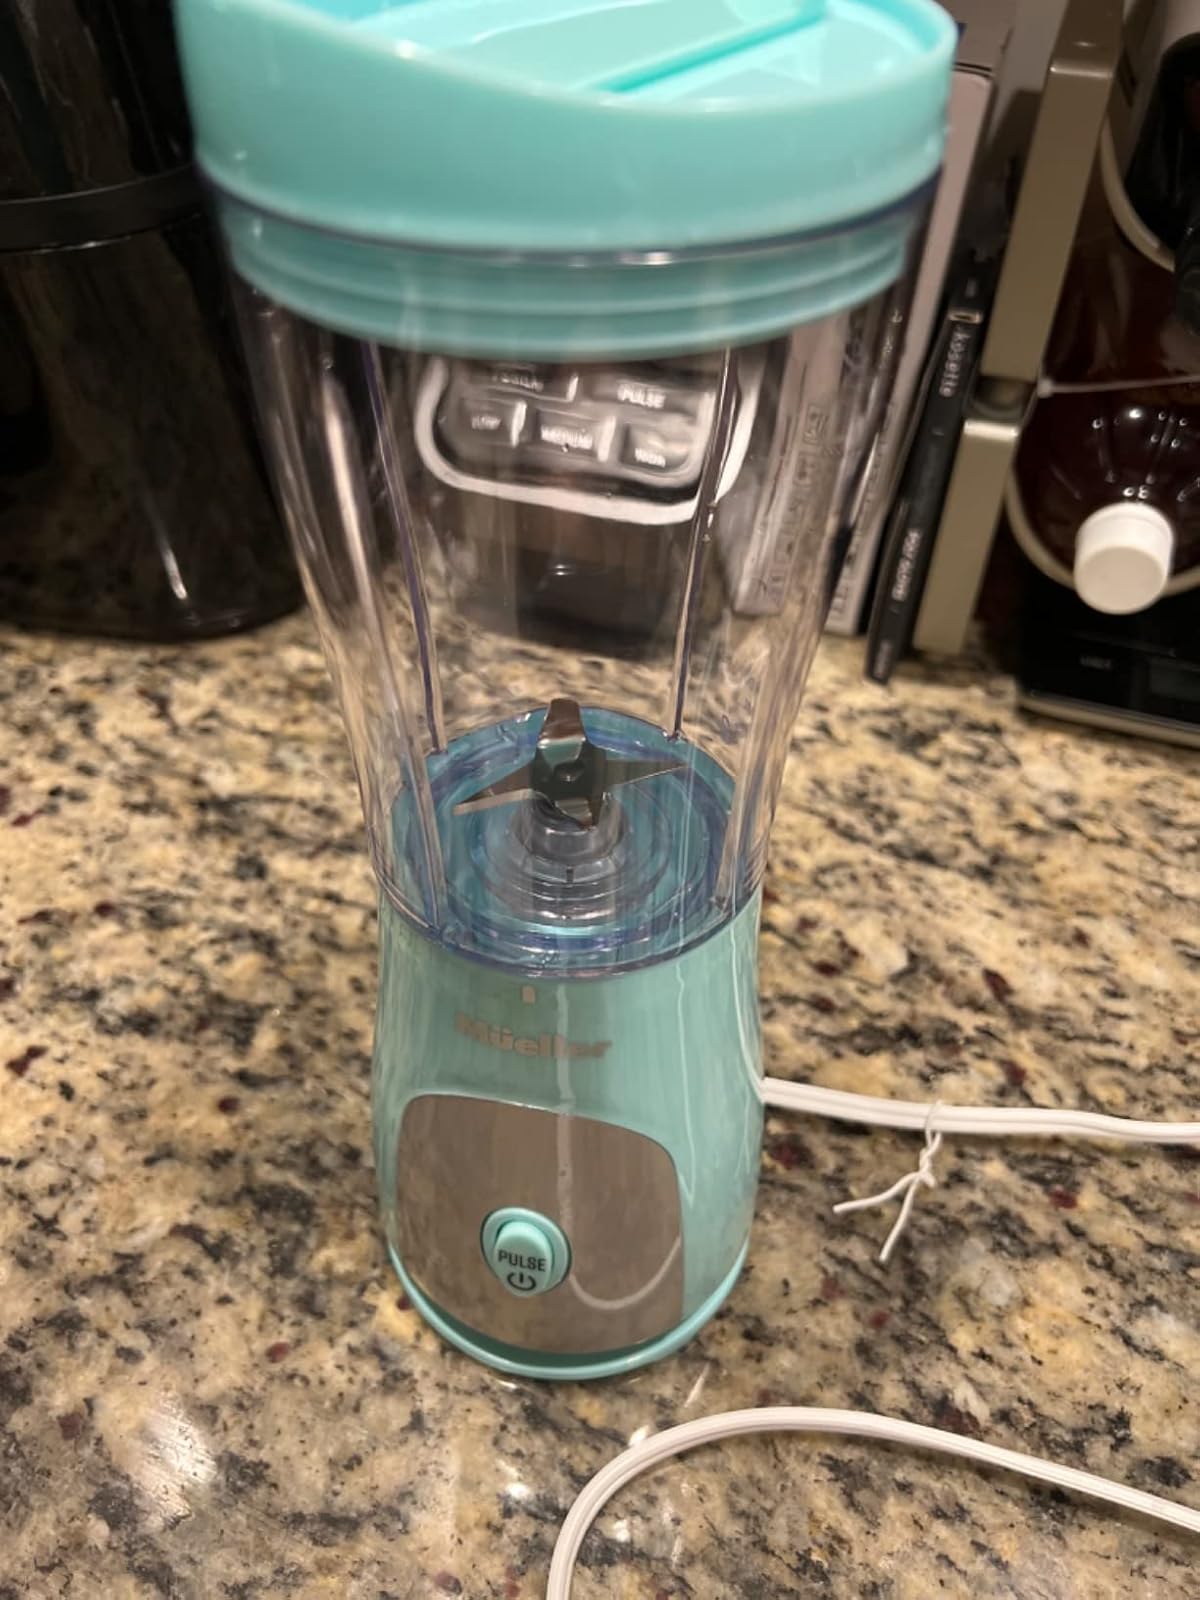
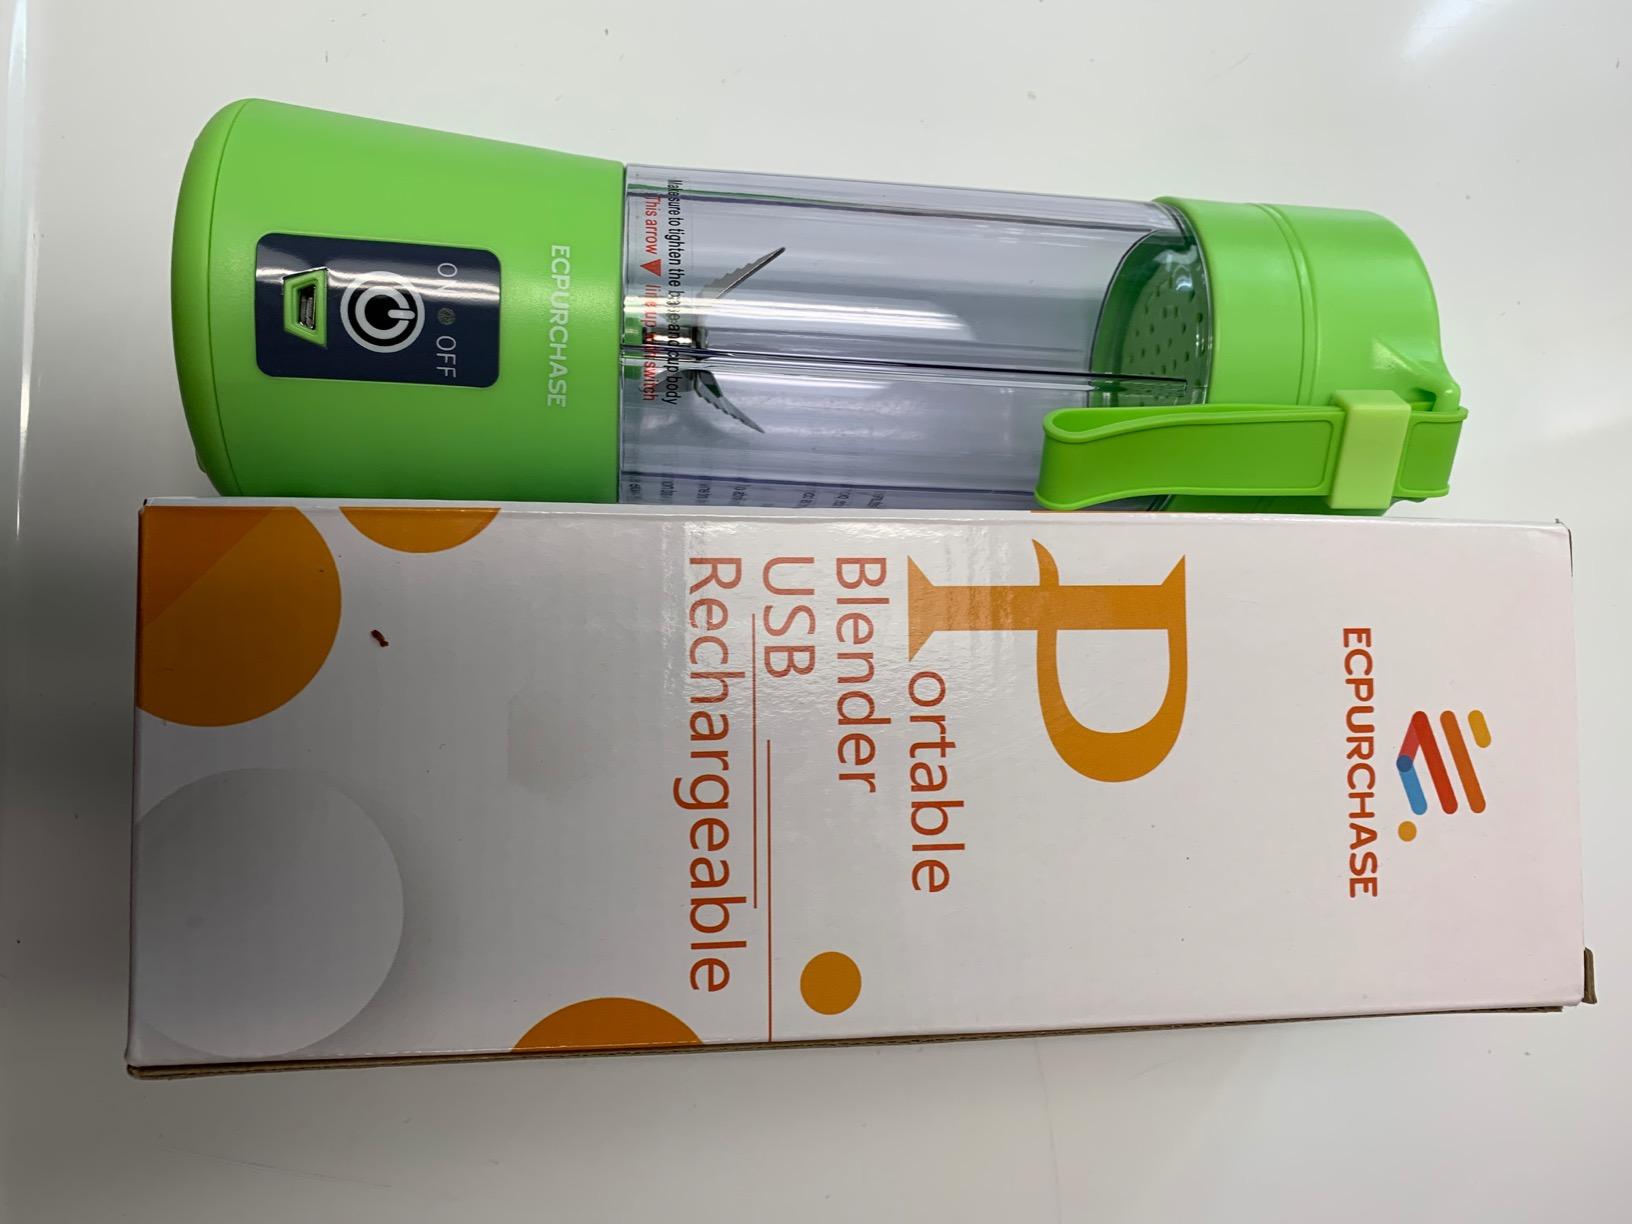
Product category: items_blender
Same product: no